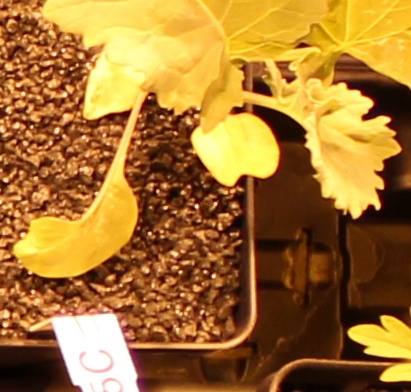
Label: Canola